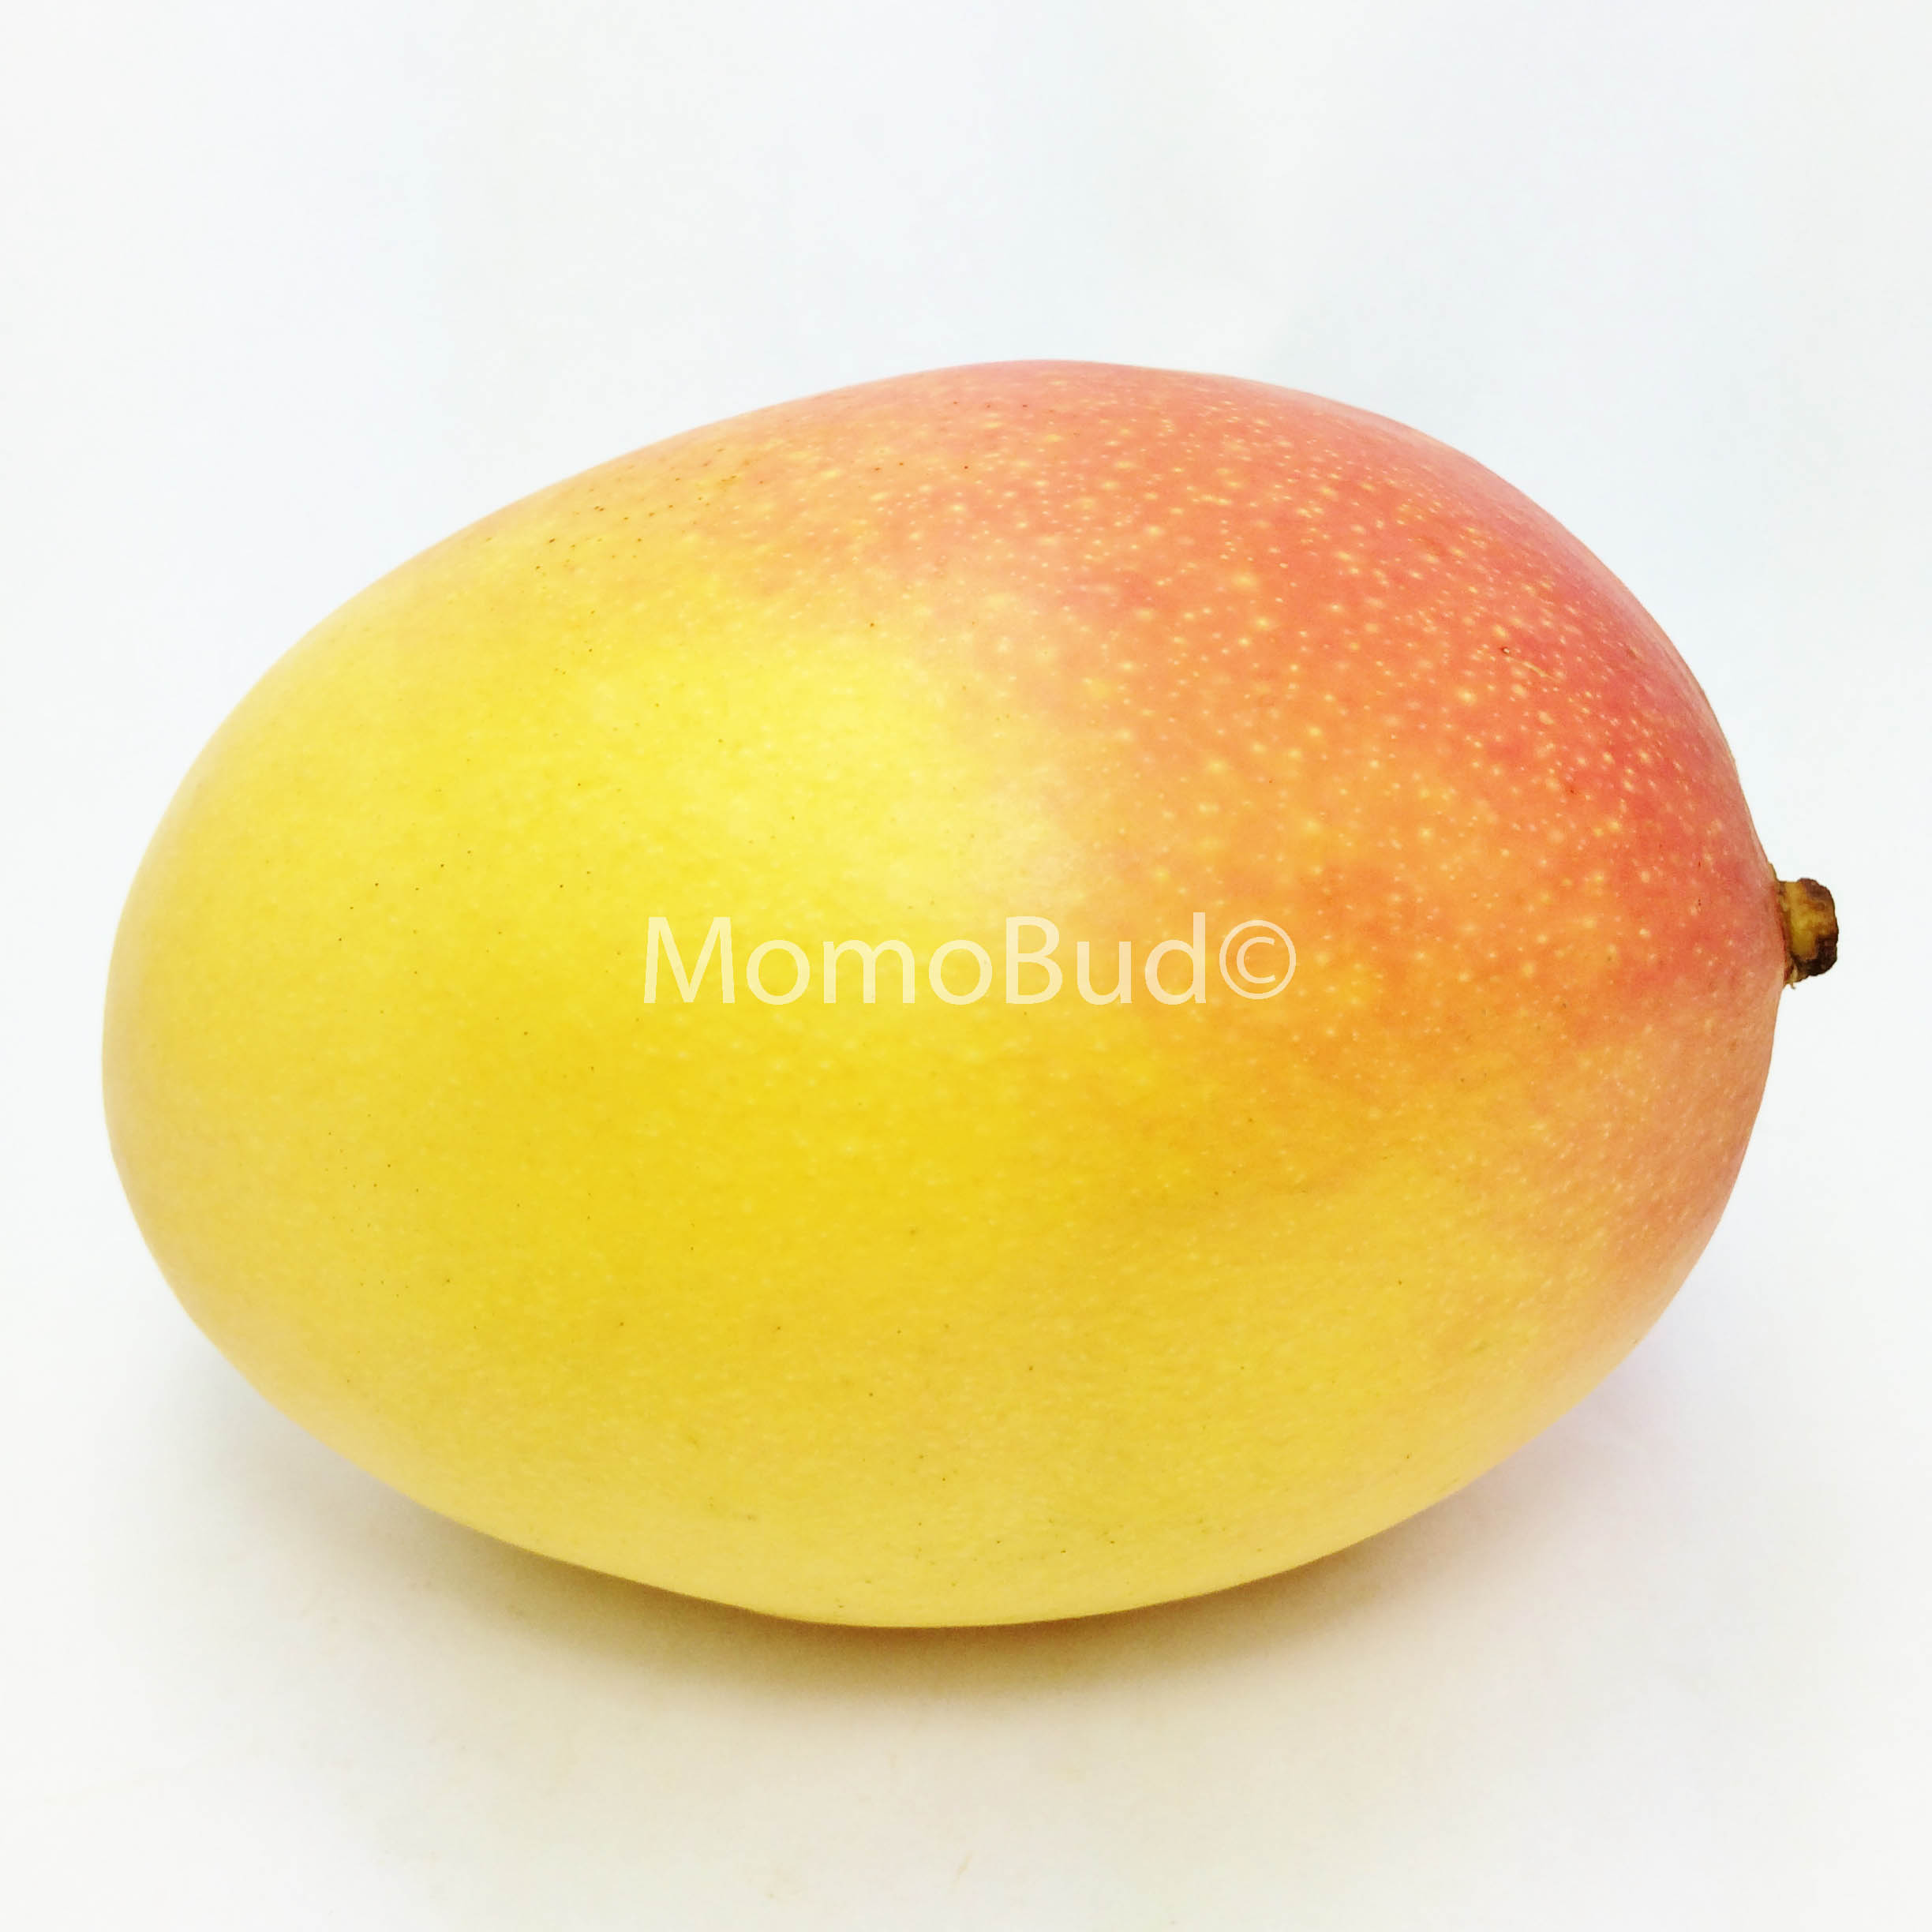
Label: Mango